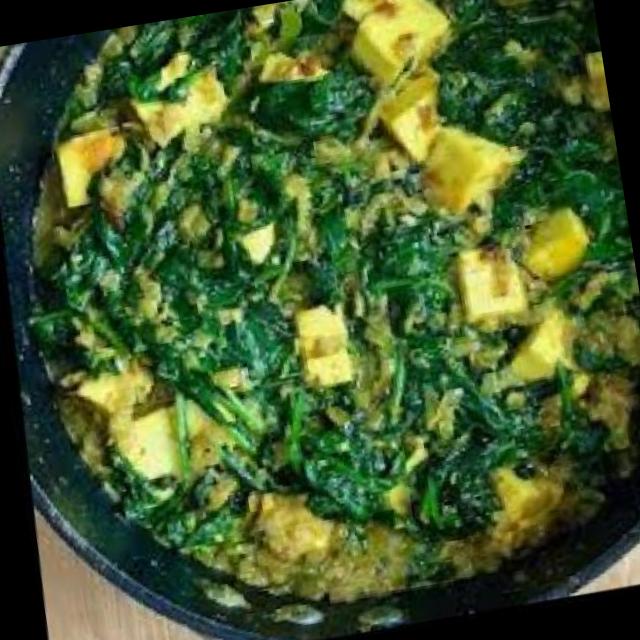
Dish: palak_paneer